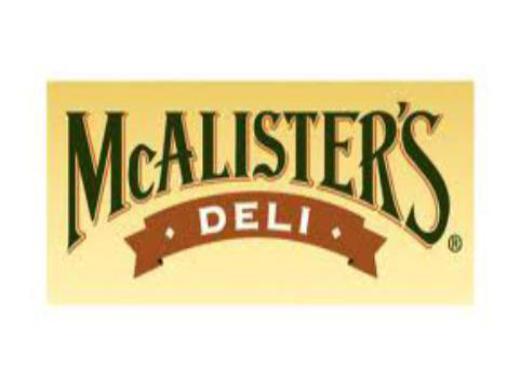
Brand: mcalister's deli
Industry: Food